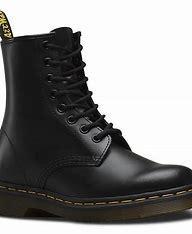
Brand: Dr.
Model: Martens 100